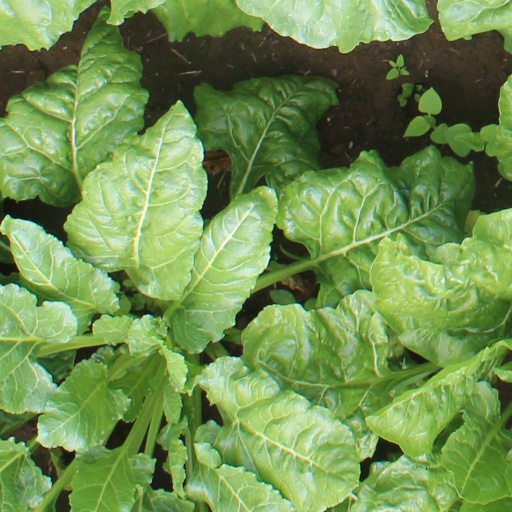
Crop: sugar beet